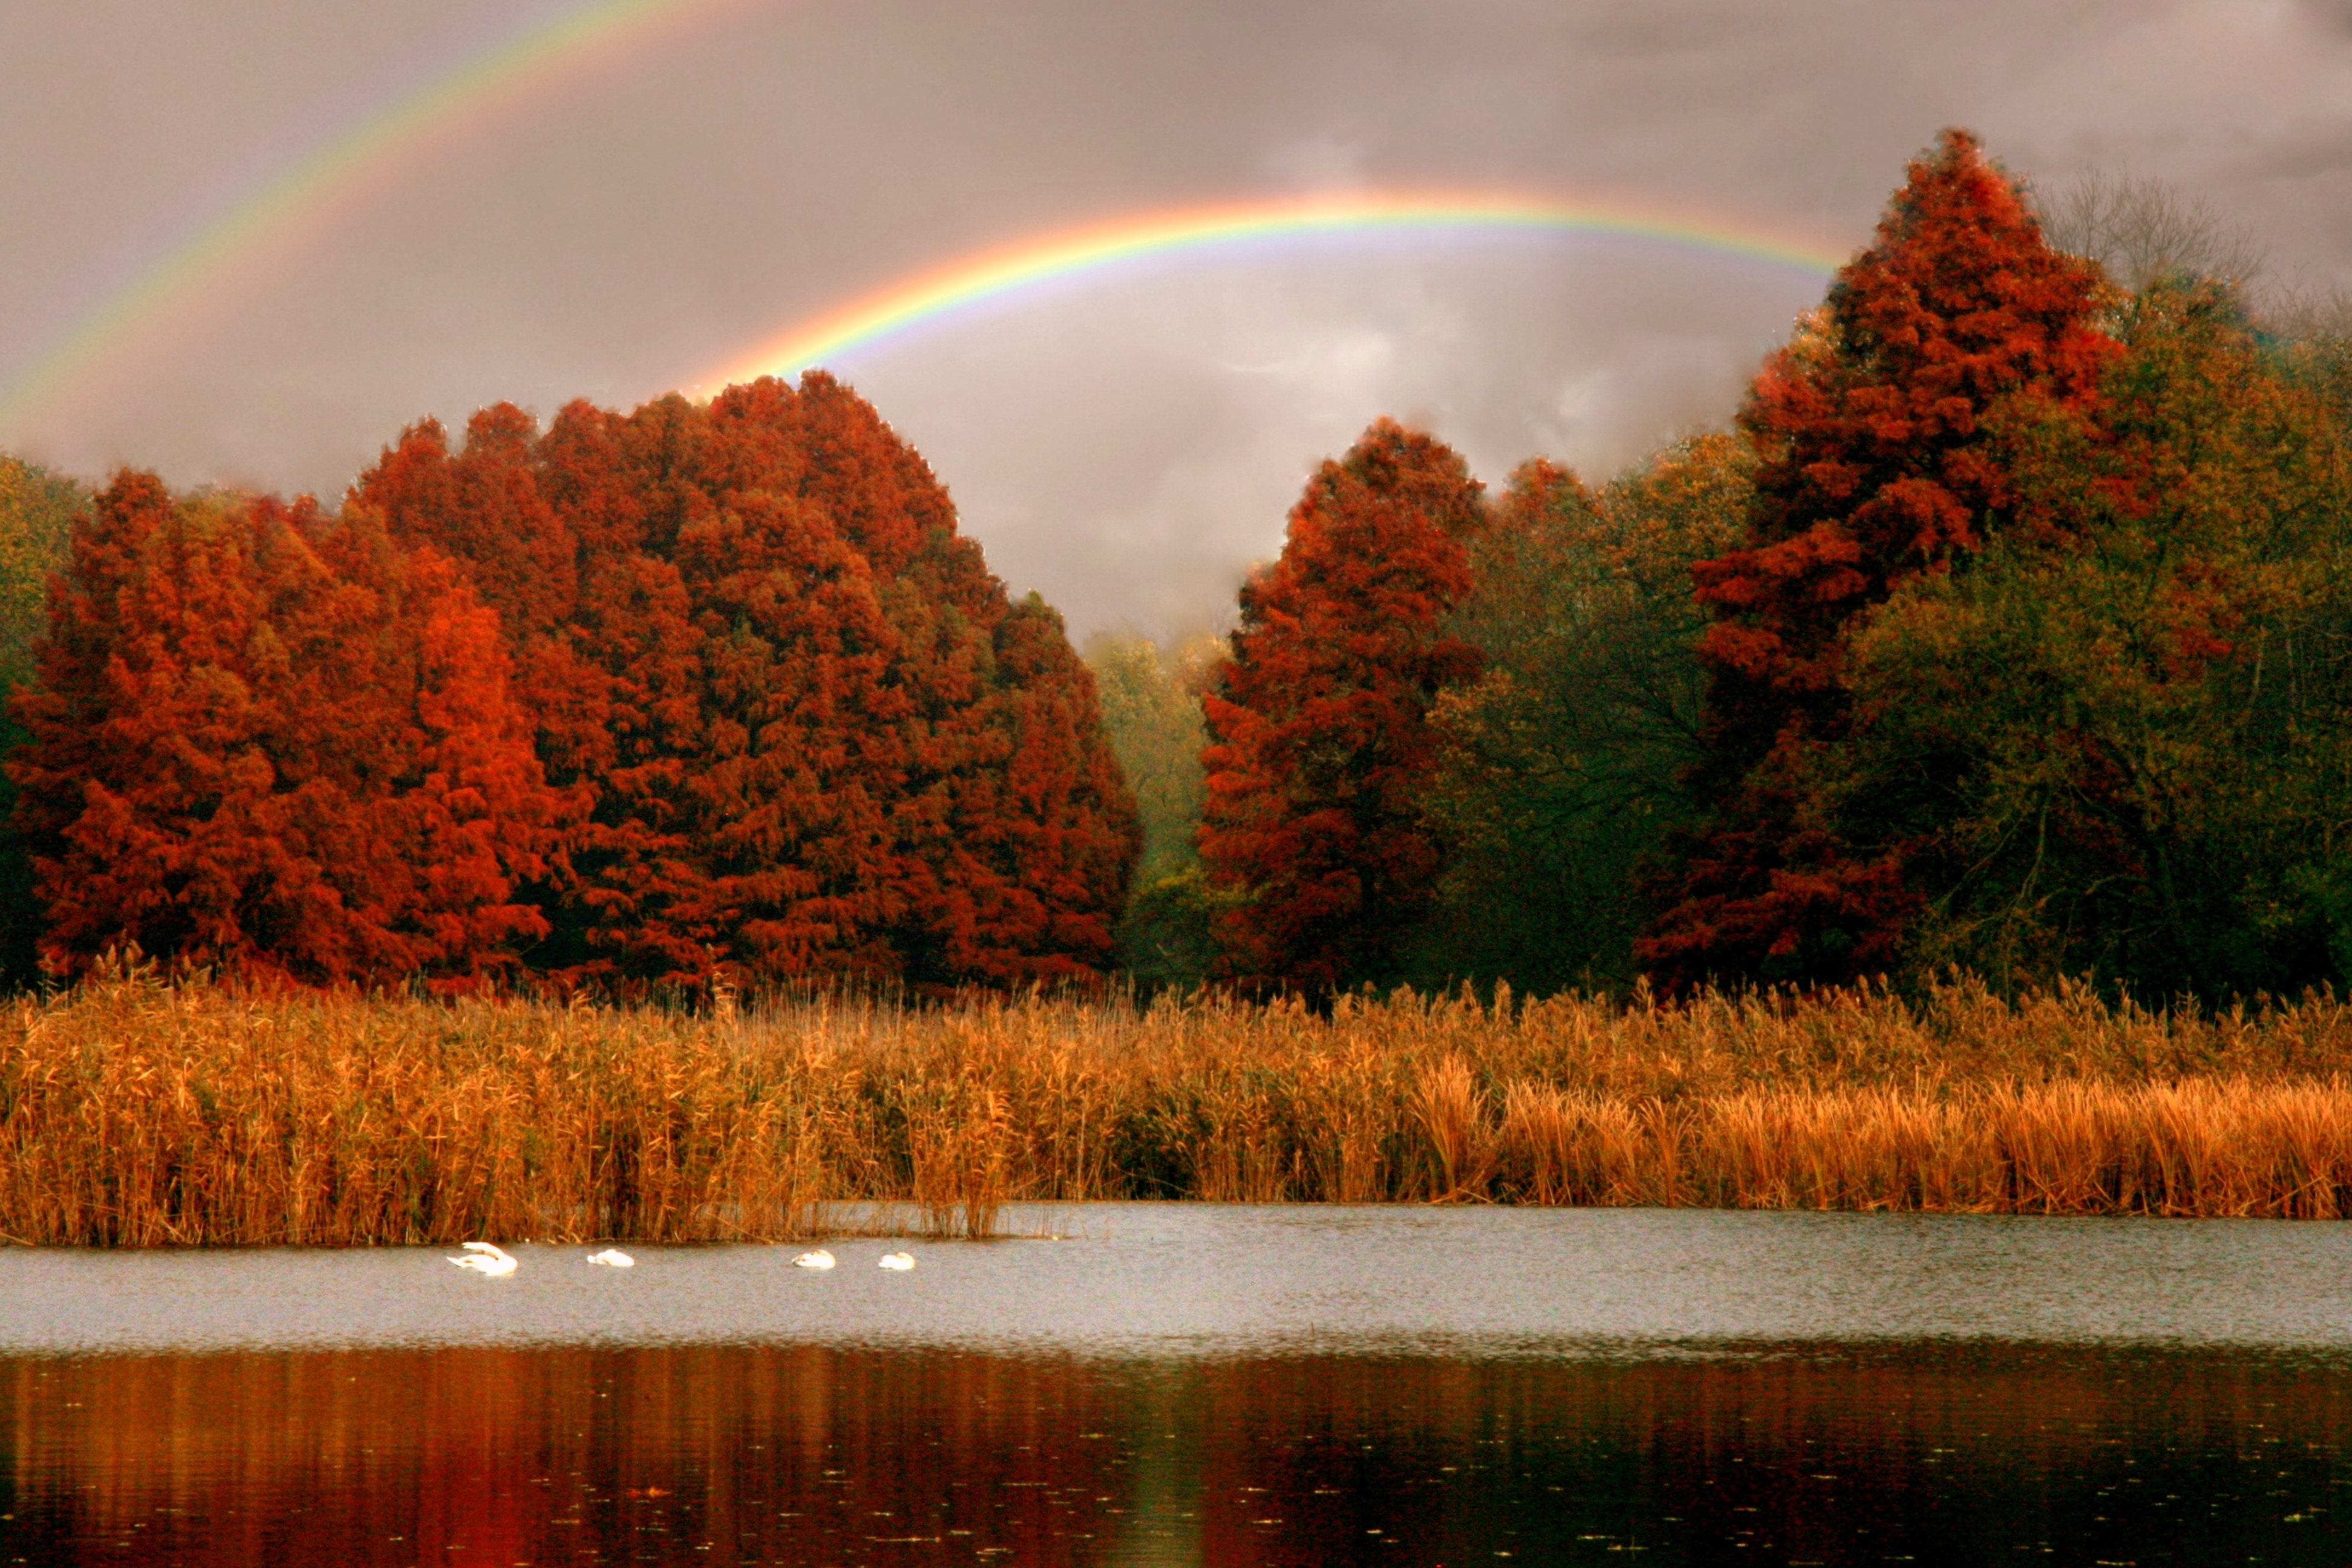
landscape, tree, nature, plant, sunlight, morning, leaf, lake, evening, reflection, red, autumn, season, trees, coloring, rainbow, swans, atmospheric phenomenon, woody plant